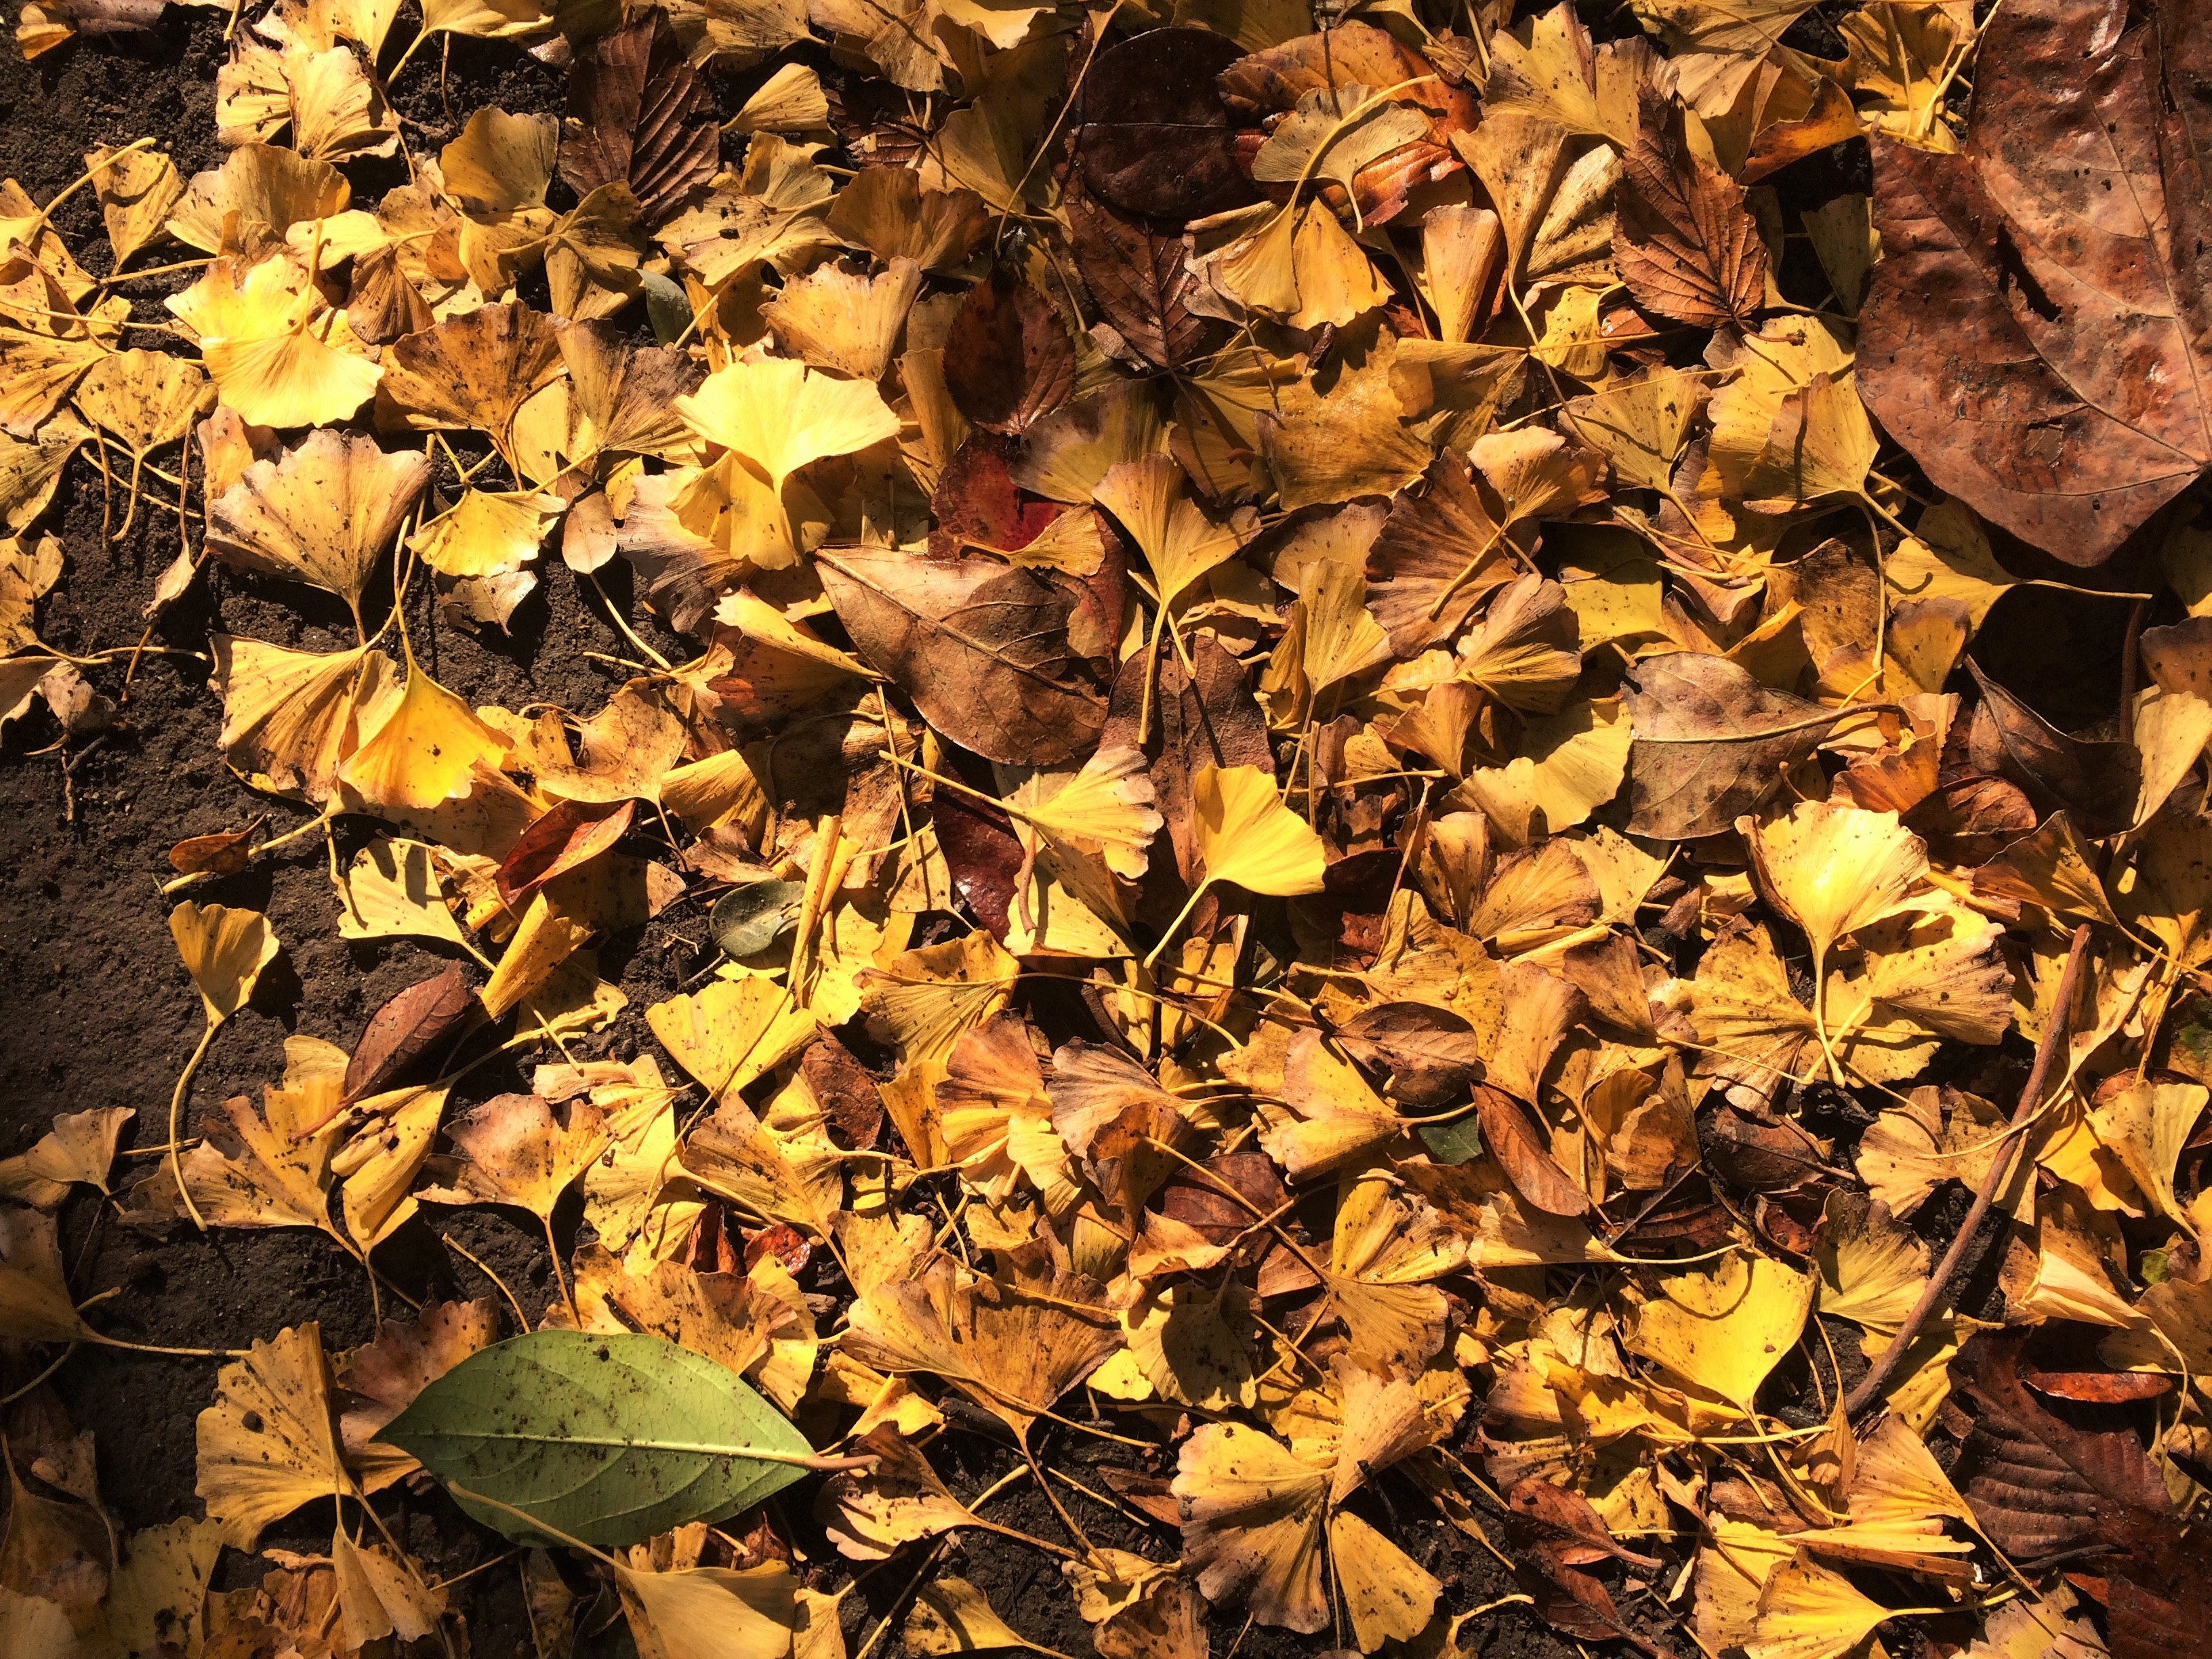
tree, nature, branch, light, plant, sunlight, leaf, flower, autumn, soil, botany, yellow, japan, flora, season, vein, deciduous, backlight, fallen leaves, yellow leaves, ecosystem, otsu park, yokosuka, kanagawa japan, huang, gingko tree, late autumn, maidenhair tree, woody plant